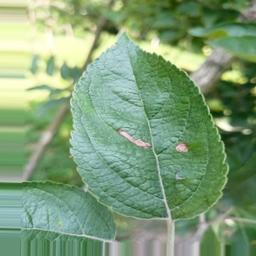
Label: Alternaria